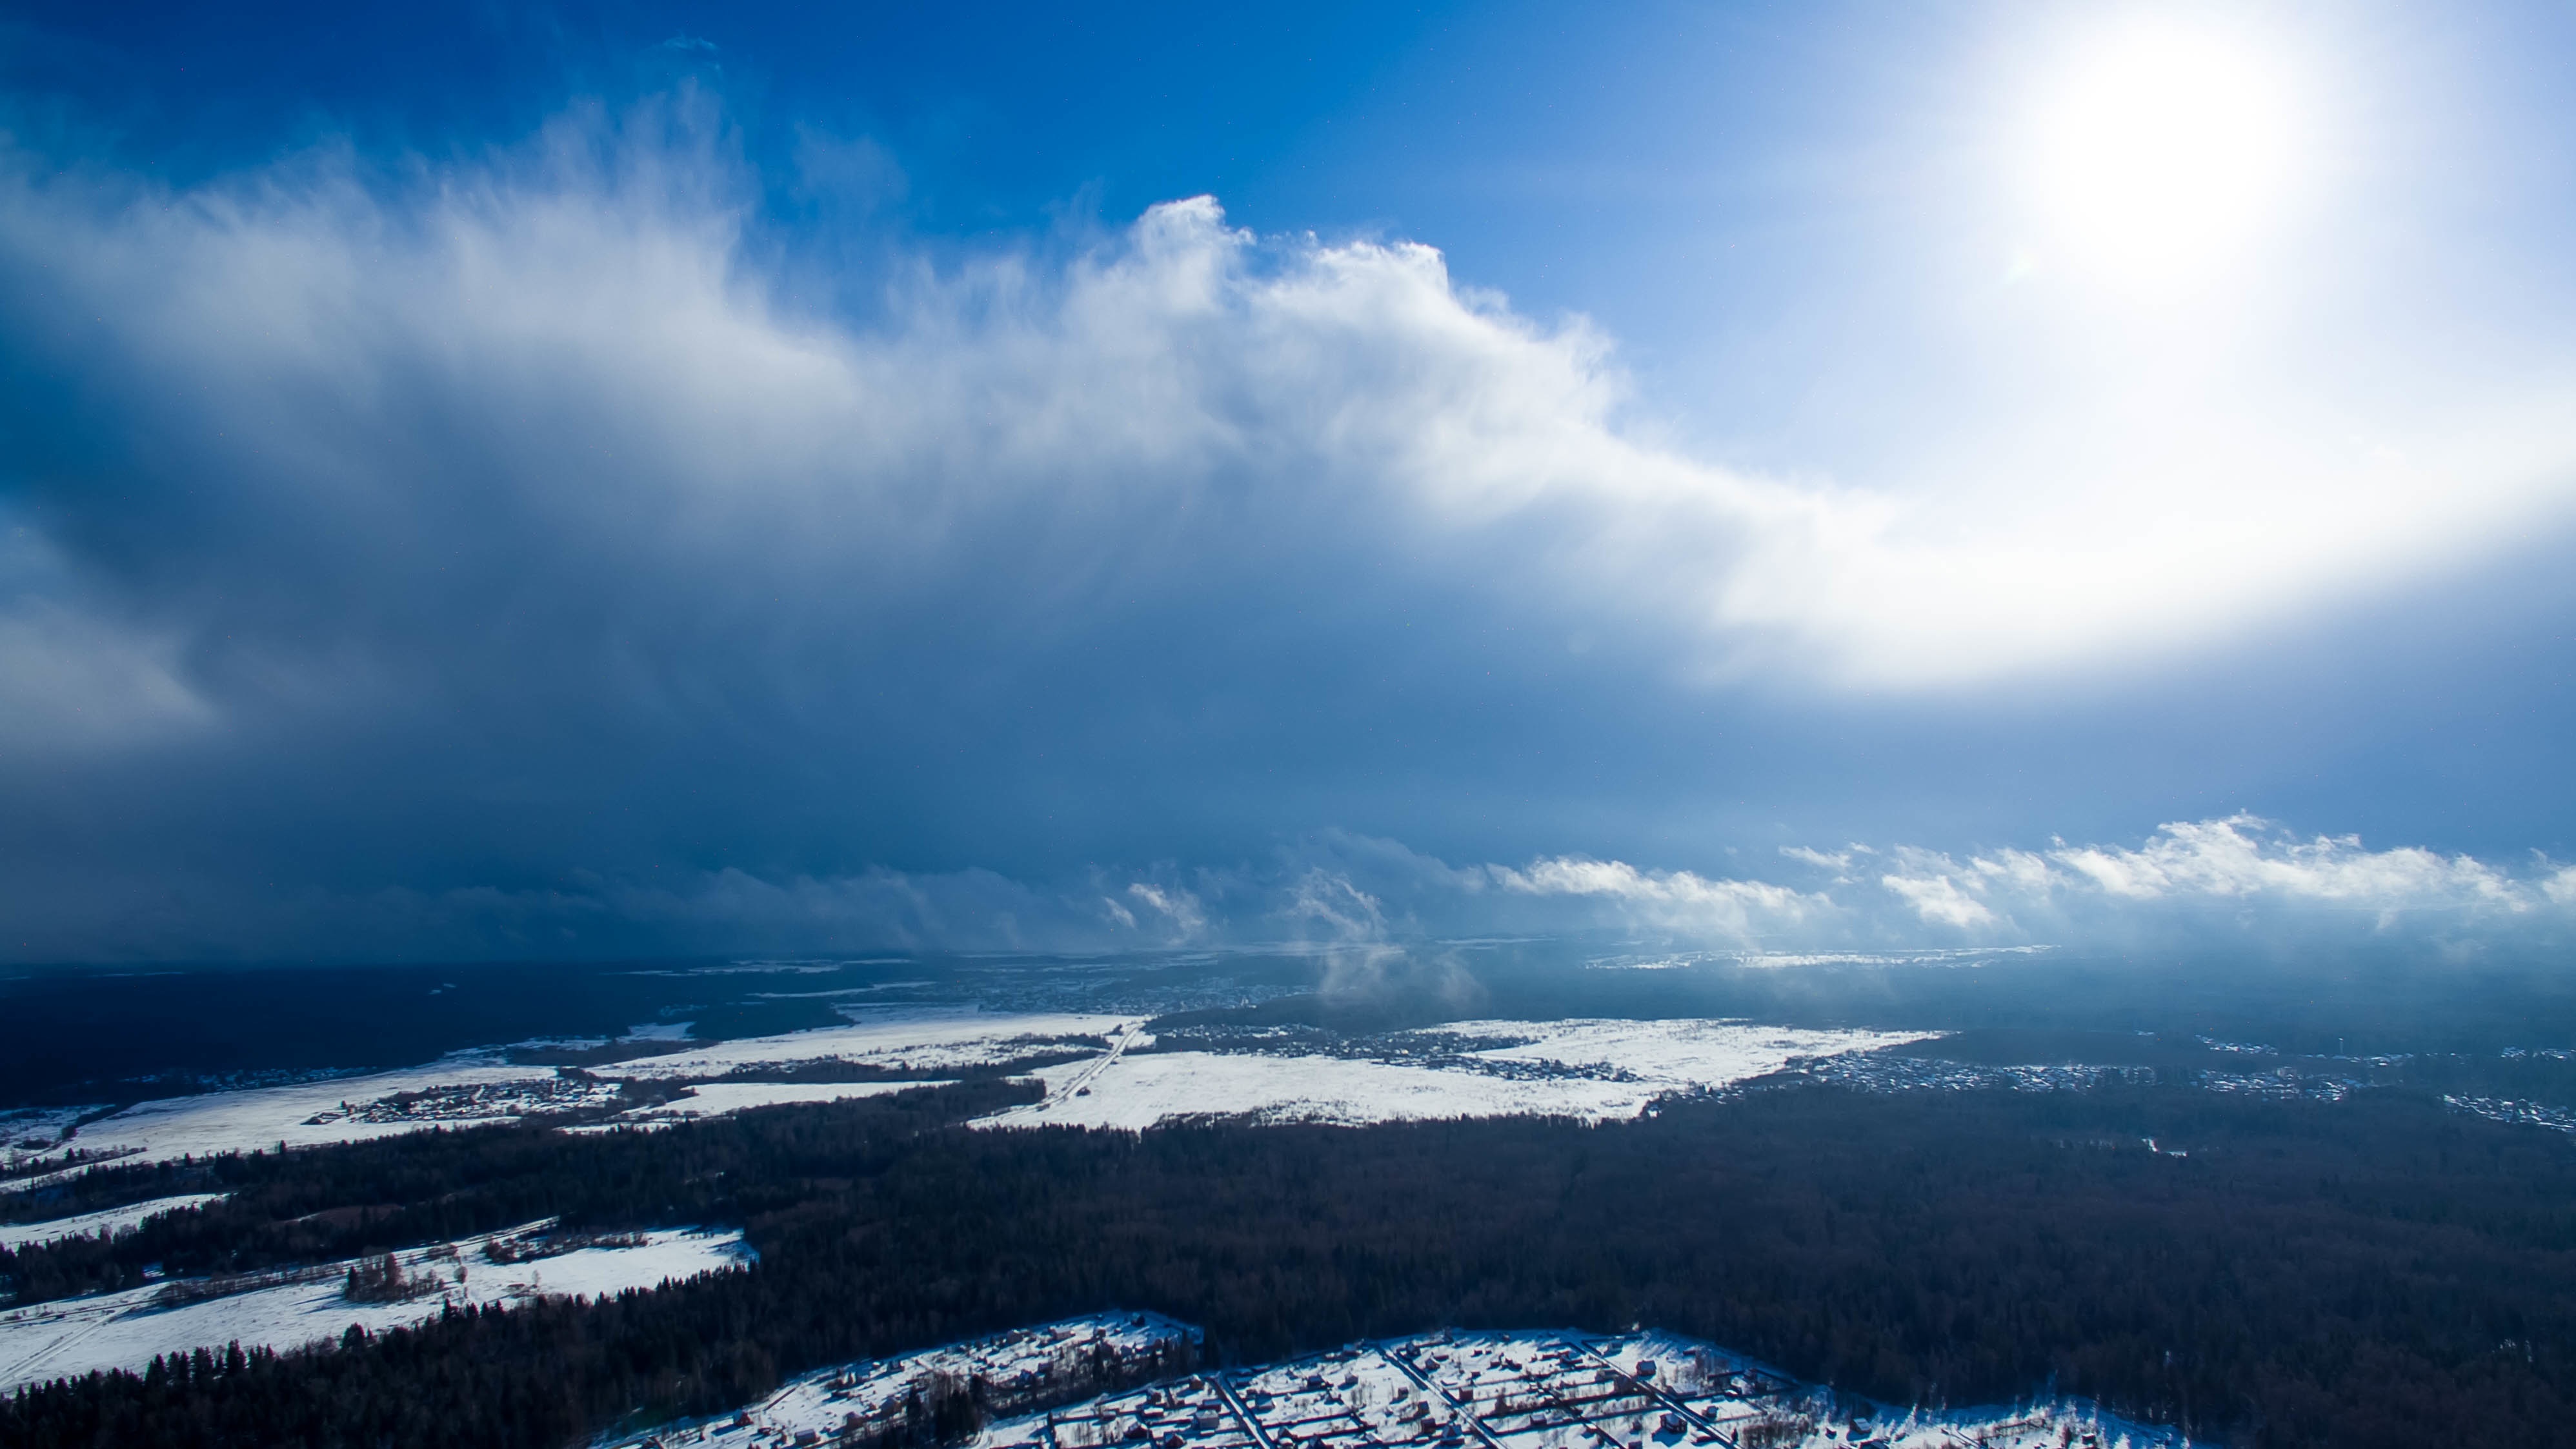
landscape, nature, horizon, mountain, snow, winter, cloud, sky, sunshine, sunlight, hill, atmosphere, mountain range, weather, overcast, alps, meteorological phenomenon, atmospheric phenomenon, atmosphere of earth, mountainous landforms